Cyprus problem

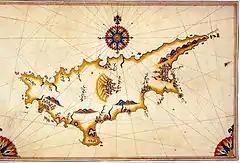
Ottoman admiral, geographer and cartographer Piri Reis' historical map of Cyprus

The island of Cyprus was first inhabited in 9000 BC, with the arrival of farming societies who built round houses with floors of terrazzo. Cities were first built during the Bronze Age and the inhabitants had their own Eteocypriot language until around the 4th century BC. The island was part of the Hittite Empire as part of the Ugarit Kingdom during the late Bronze Age until the arrival of two waves of Greek settlement.